Cupriavidus metallidurans

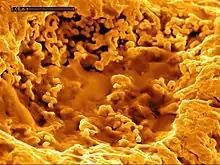
A scanning electron microscope image of a gold nugget, revealing bacterioform (bacteria-shaped) structures

"C. metallidurans" plays a vital role, together with "Delftia acidovorans", in the formation of gold nuggets. It precipitates metallic gold from a solution of gold(III) chloride, a compound highly toxic to most other microorganisms.